Morea expedition

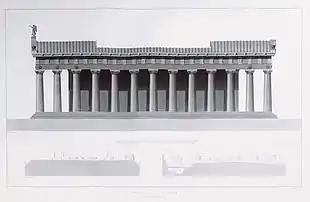
Model for restoration of the Temple of Olympian Zeus (by Abel Blouet)

The archaeology section, however, did not succeed in achieving the ambitious program originally set. Its members suffered from numerous diseases and fevers and began quarreling. Charles Lenormant, for instance, when he learned that he was under the orders of Dubois, or at least that he was going to go along with him, did not think he should accept this position with a man who was his subordinate at the Louvre (he was just returning from the Egyptian archaeological expedition organised by Jean-François Champollion in 1828); consequently he made the trip as an amateur and alone. Edgar Quinet, the prominent French historian, intellectual and politician, who did not care to be a subordinate nor for collaborating on a book—he already intended to publish one by himself—told Dubois that he did not have to count on him, and that he would go alone. Quinet visited Piraeus on 21 April 1829, thence reaching Athens. He saw the Cyclades in May, starting with Syros. Being sick, he returned to France on 5 June, and his "Grèce moderne et ses rapports avec l’Antiquité" was published in September 1831. The sculptor and Hellenist Jean-Baptiste Vietty from Lyon, who belonged to the Architecture and Sculpture section), tolerating with difficulty his subordinate role in the expedition, also separated from his companions after he arrived in Greece and travelled through the Peloponnese separately. He pursued his research in Greece under extremely difficult material conditions until August 1831, long after the expedition had returned to France at the end of 1829. Amaury-Duval later gave some picturesque portraits of both Quinet and Vietty in his "".